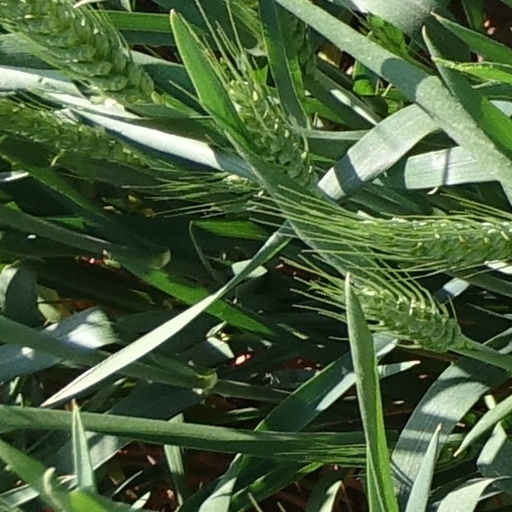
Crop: wheat